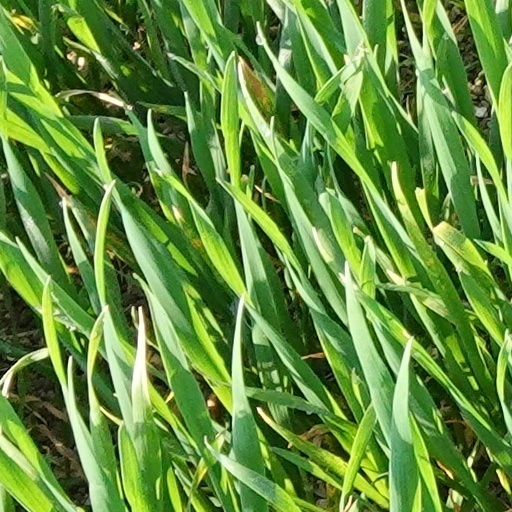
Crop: wheat